Louis François Armand de Vignerot du Plessis, 3rd Duke of Richelieu

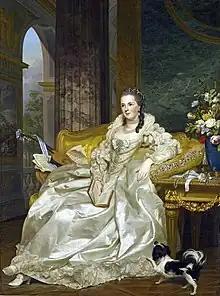
His daughter the Countess of Egmont by Roslin.

The duke was such a renowned womanizer that it is said Choderlos de Laclos based the character Valmont in "Les Liaisons dangereuses" on him.